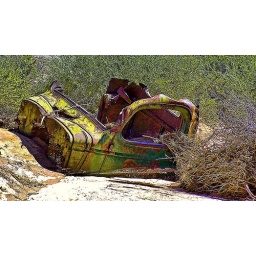
Found in a dry river bed in Chamberino, New Mexico.